Frequency modulation encoding

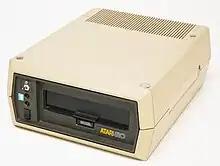
The Atari 810 was typical of FM-based floppy drives of the early 1980s home computer era.

Frequency modulation encoding, or simply FM, is a method of storing data that saw widespread use in early floppy disk drives and hard disk drives. The data is modified using differential Manchester encoding when written to allow clock recovery to address timing effects known as "jitter" seen on disk media. It was introduced on IBM mainframe drives and was almost universal among early minicomputer and microcomputer floppies. In the case of floppies, FM encoding allowed about 80 kB of data to be stored on a -inch disk.